Rachel Luttrell

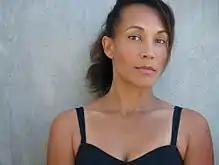

Rachel Zawadi Luttrell (born 19 January 1971) is a Canadian actress best known for her role as Teyla Emmagan in "Stargate Atlantis" (2004–2009).